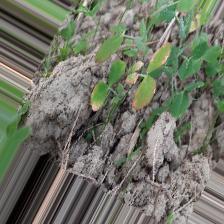
Label: Ascochyta blight